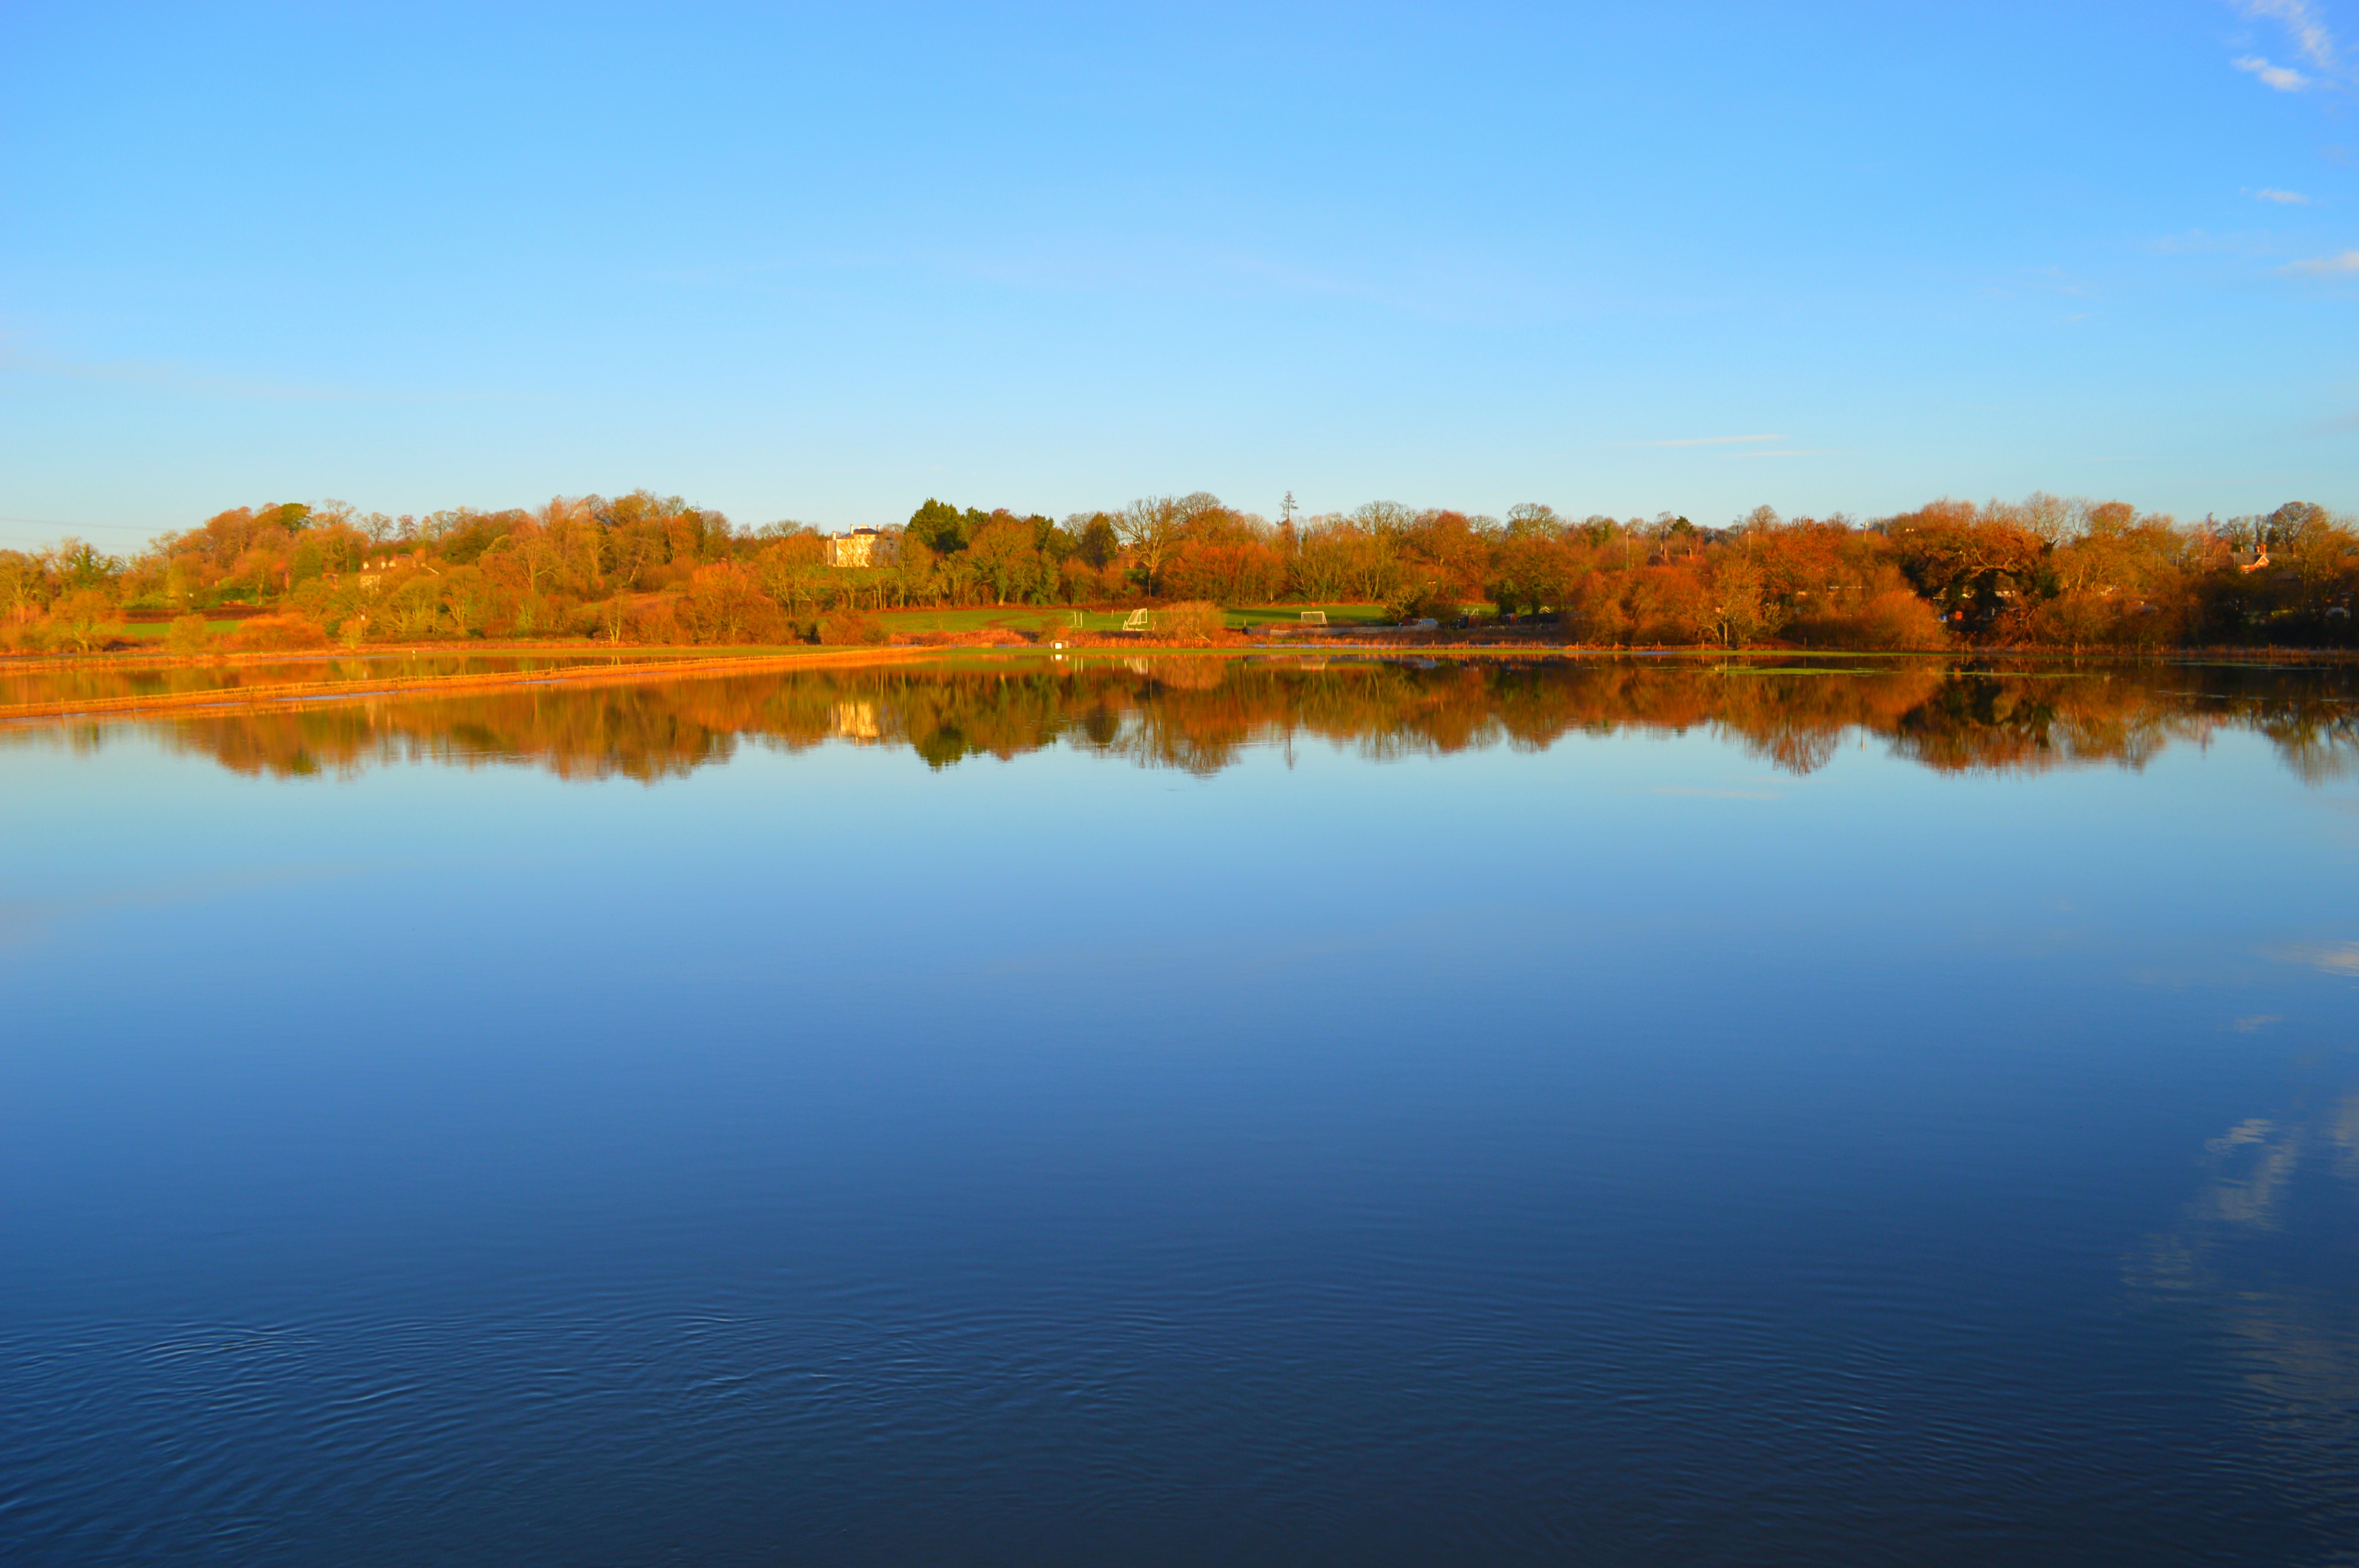
landscape, water, horizon, marsh, wilderness, sunrise, bridge, camera, photography, morning, lake, dawn, river, travel, dusk, pond, clear, dslr, europe, reflection, reservoir, nikon, body of water, uk, england, 2013, danger, wetland, greatbritain, day, december, d3200, flooding, views, loch, ecosystem, dorset, wimborneminster, dorsetstour, stour, riverstour, natural environment, atmospheric phenomenon